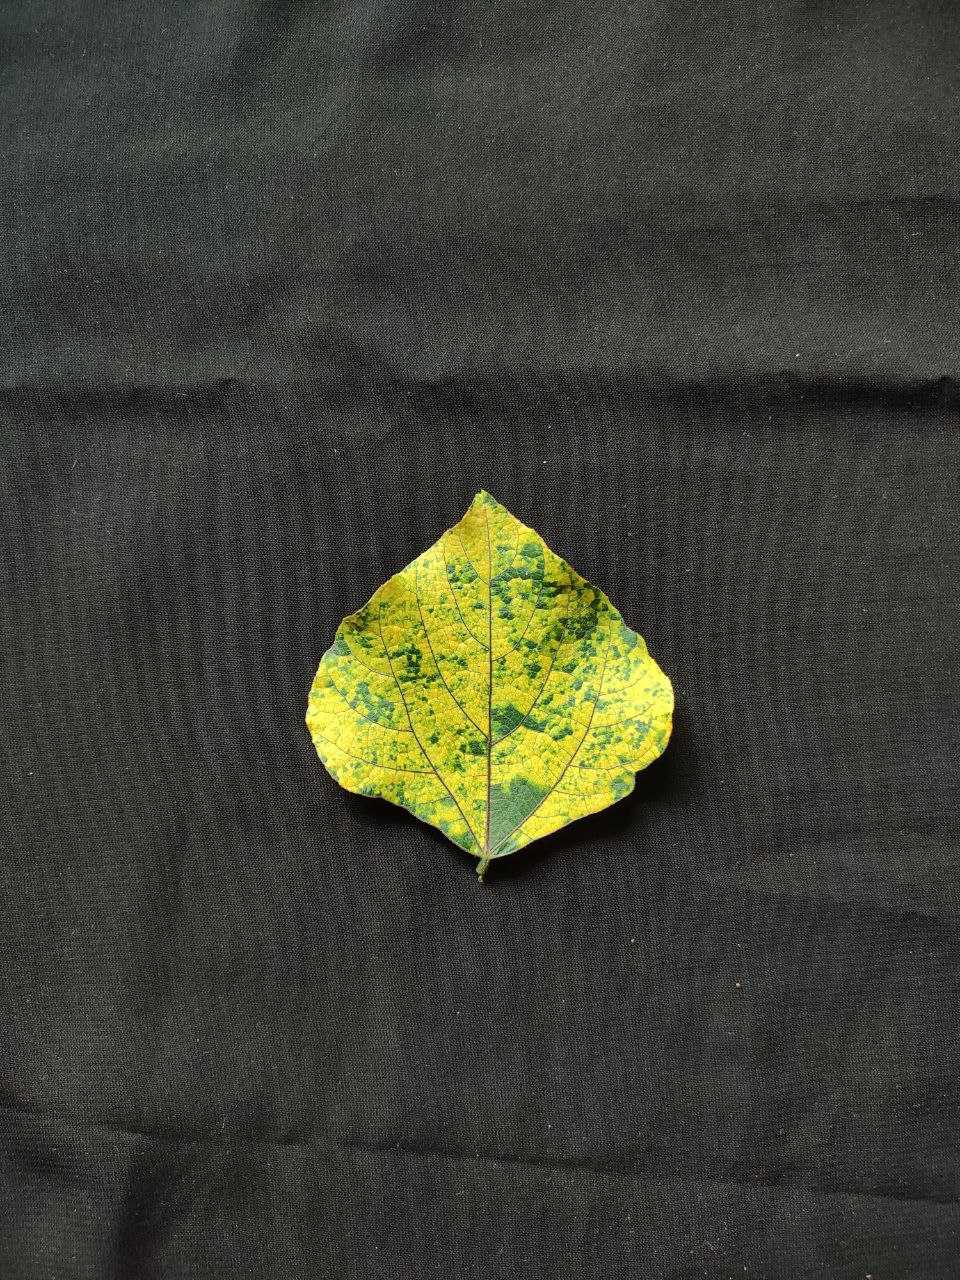
Crop: bean
Leaf condition: Mosaic Virus